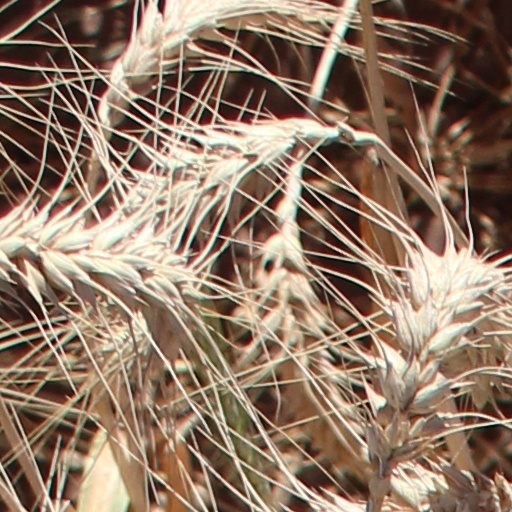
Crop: wheat